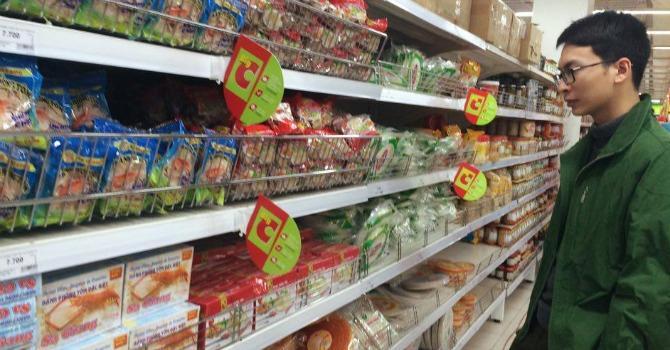
có một nam thanh niên đang đứng trước quầy hàng bánh kẹo